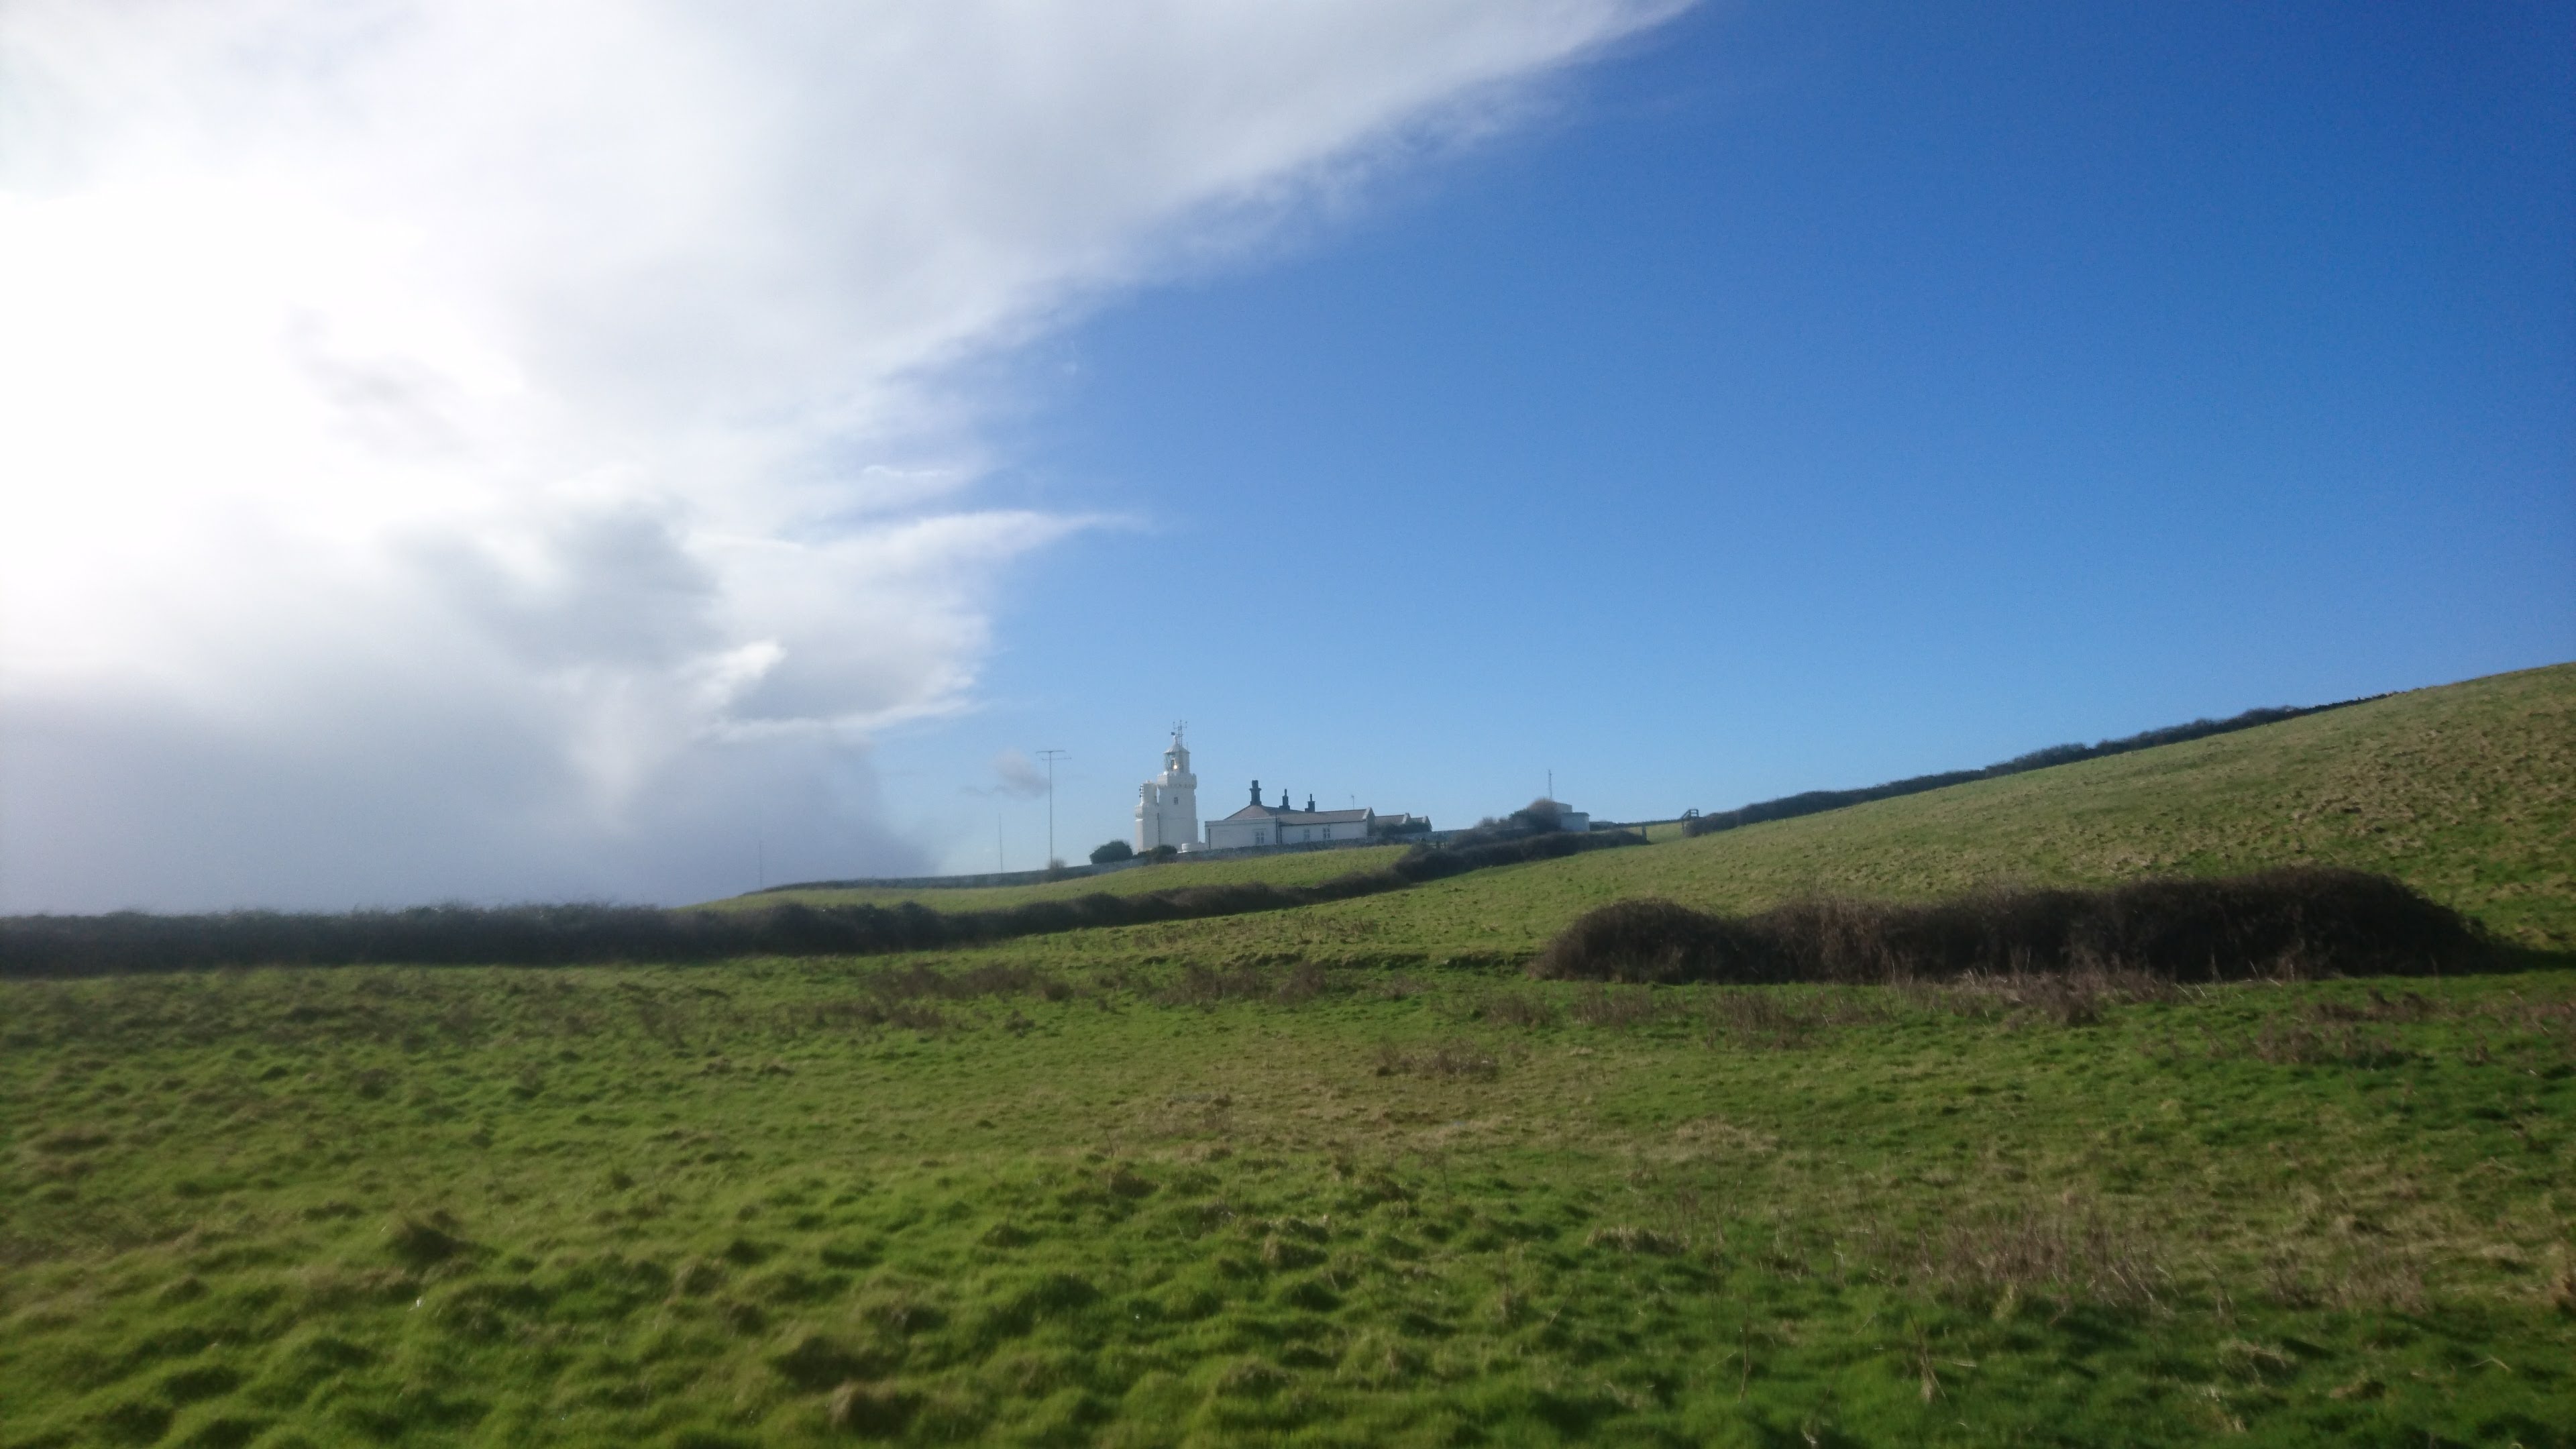
sky, grassland, green, highland, field, cloud, hill, grass, pasture, rural area, meadow, hill station, plain, tree, farm, prairie, daytime, horizon, ecoregion, landscape, mount scenery, energy, land lot, cumulus, meteorological phenomenon, plateau, steppe